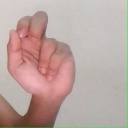
अक्षर: ढ